Alessandro Mazzucotelli

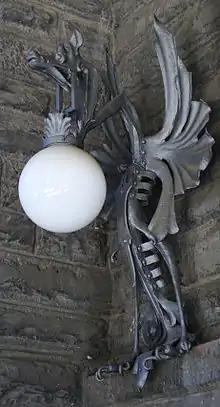
A. MazzucotelliWrought iron lamppostvilla Ottolini-Tosi, Busto Arsizio

Mazzucotelli was born in Lodi to Giovanni Valente, an iron merchant originally from Locatello di valle Imagna, and Rosa Caprara.